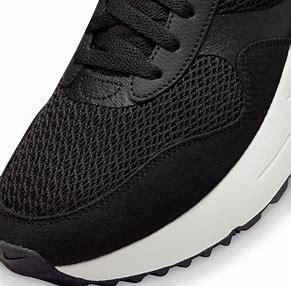
Brand: Nike
Model: Air Max Systm